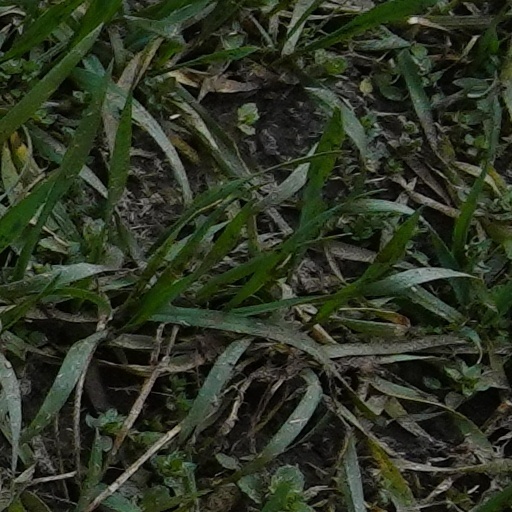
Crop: wheat